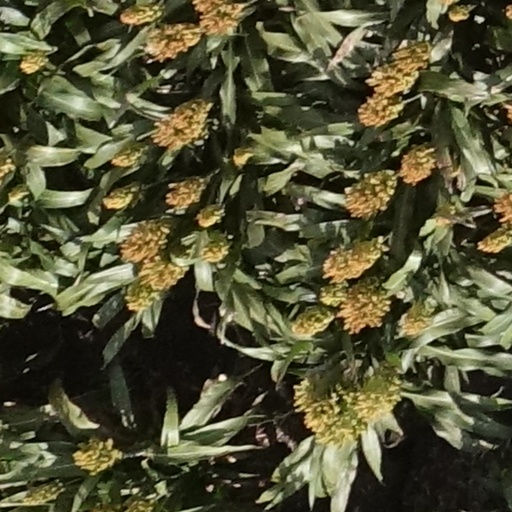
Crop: sorghum